Roopesh Kumar

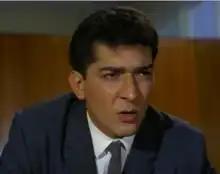
Roopesh Kumar in Jeevan Mrityu

Roopesh Kumar (born as Abbas Farashahi; 16 January 1946 – 29 January 1995) was a character actor in Bollywood films, especially known for his role as a villain in over 100 Hindi films from 1965 to 1995. He is widely remembered for his comic as well as negative roles in the films like "Seeta Aur Geeta" and "The Great Gambler". He was the cousin of actress Mumtaz.